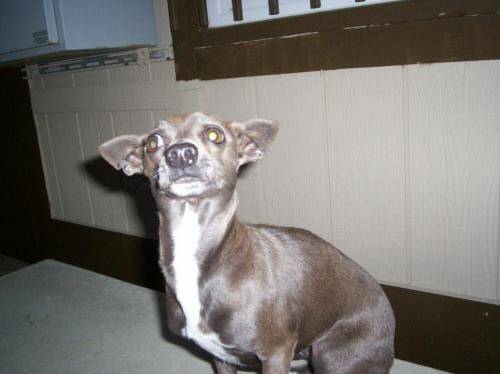
Label: dog